Design of Cities

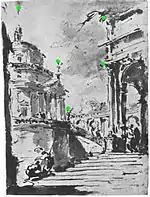
Points in Space

Bacon's third element is used to create tension and relief between elements. He argues great places have prominent points in space that are identifiable work to interplay with other elements.